Buddhism in Thailand

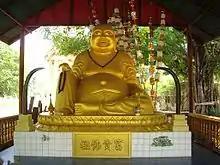
Budai, Wat Don Phra Chao, Yasothon, Thailand

Since the 1950s, there has been an increased interest in the practice of Buddhist meditation throughout Thailand, especially among lay persons. Meditation is now practiced in monasteries throughout Thailand by Thai lay people, and this is one of the biggest changes in Theravada Buddhist practice since the second world war. This influential meditation movement (which grew rapidly in the 1960s and 1970s) was sparked by the introduction of the Burmese Vipassana tradition of Mahasi Sayadaw, by figures such as Phra Phimolatham, who was the ecclesiastical minister of the interior and the abbot of Wat Mahathat (the center of the Mahanikai order).